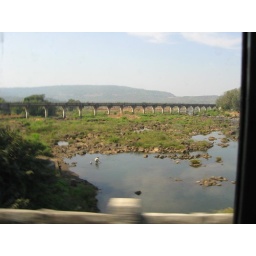
Konkan Railway Bridge on the Kundalika river near Kolad (Varasgaon) taken from the road bridge